Knights of St. John International

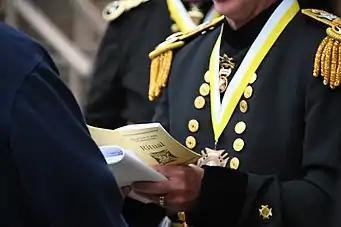
A general's uniform in the Knights of St. John International. Here, a general reads from the Knights' ritual book while conferring the organization's First Degree on a new member.

The uniforms of the Knights of St. John International are notable for their consistency since the establishment of the order. Uniforms consist of double-breasted frock coats and trousers made of black cloth with two rows of buttons (the quantity and color of which is dependent upon the Knight's rank). Shoulder knots (for Sir Knights, corporals and sergeants) or rank-bearing shoulder boards (for officers), sword belts, and swords accompany the uniform. An ostrich-plumed chapeau (white for Sir Knights, black for officers) completes the traditional uniform. Swords, buttons, belts, and other trim for officers are brass or gold-colored, while for Sir Knights these uniform pieces are silver-colored.